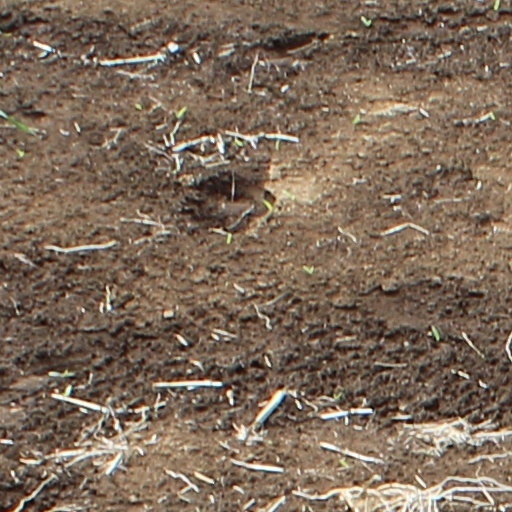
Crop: wheat